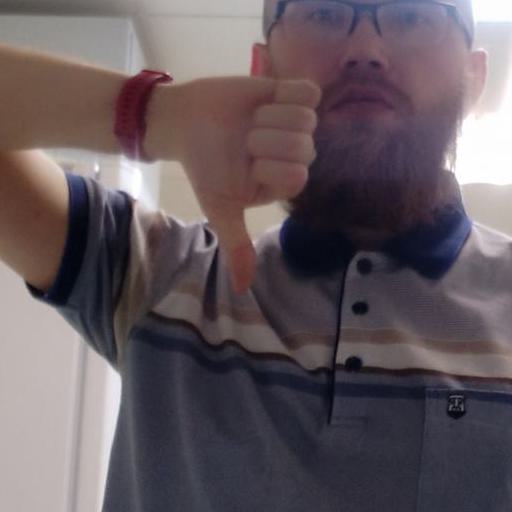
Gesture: dislike